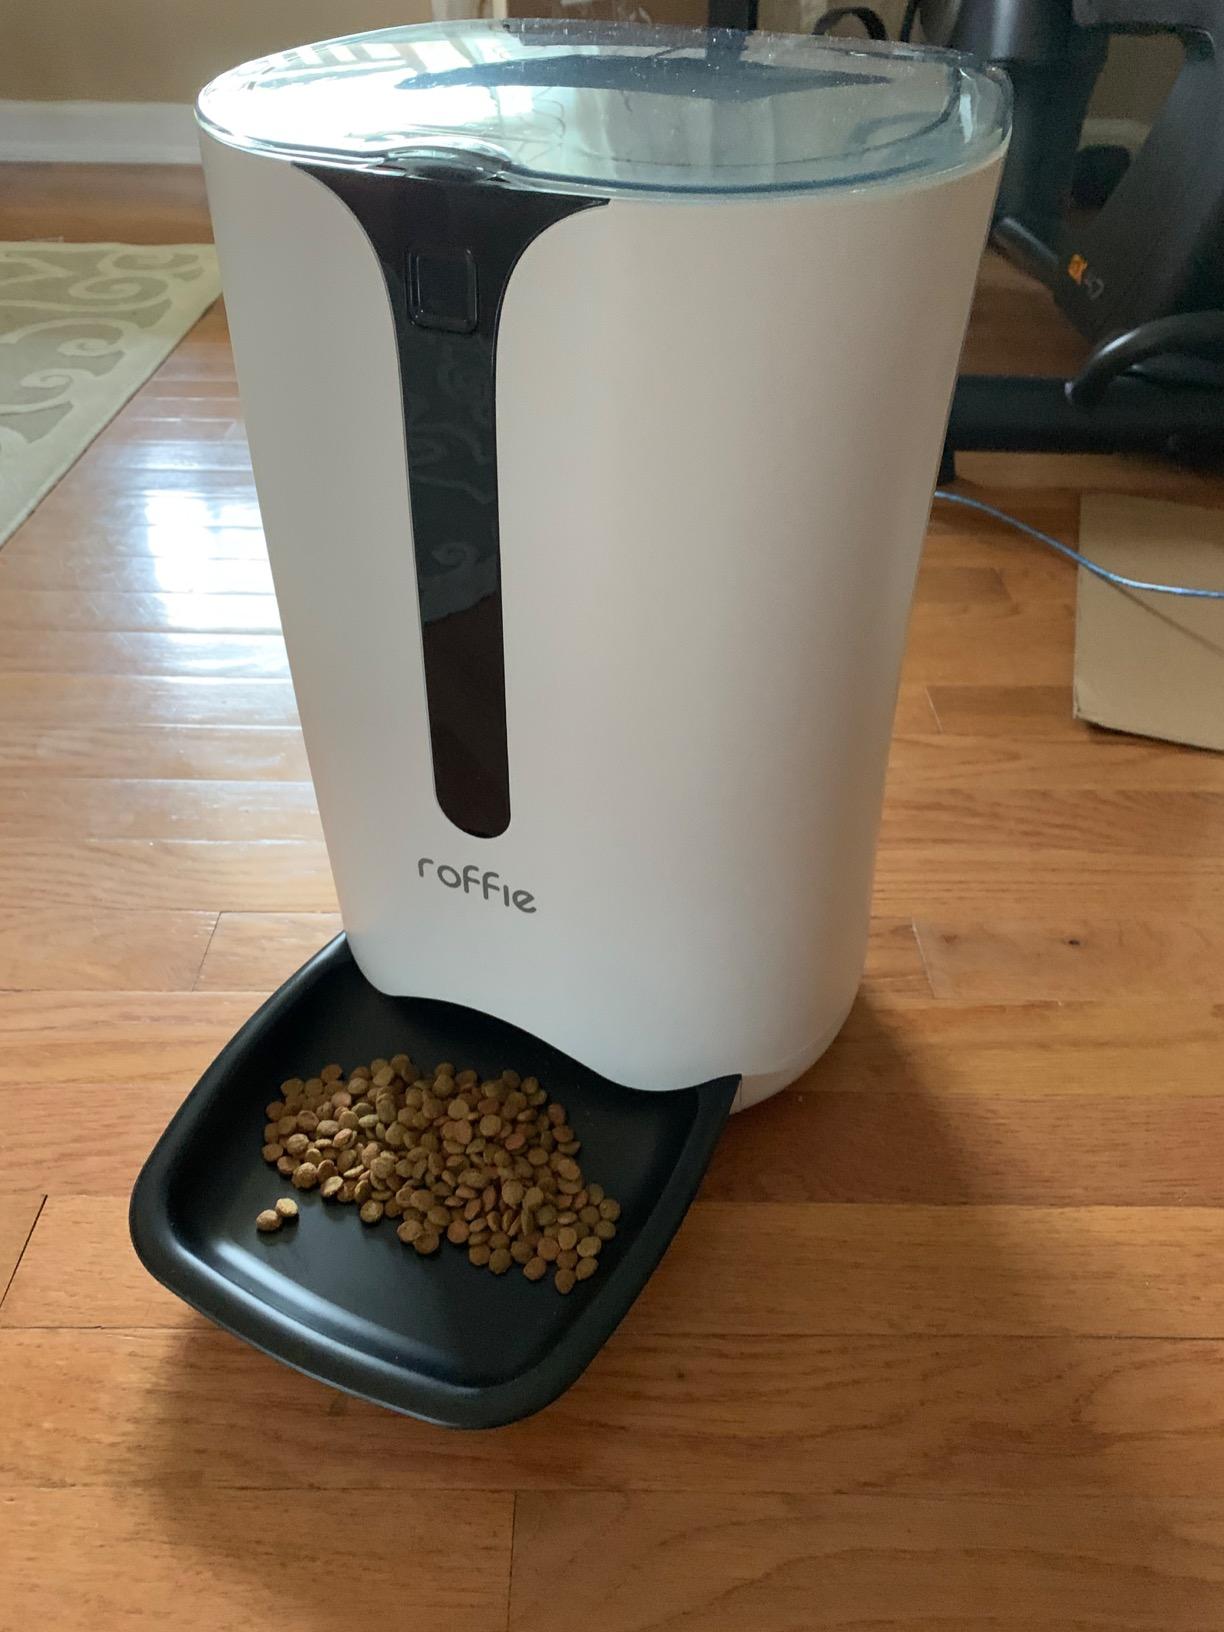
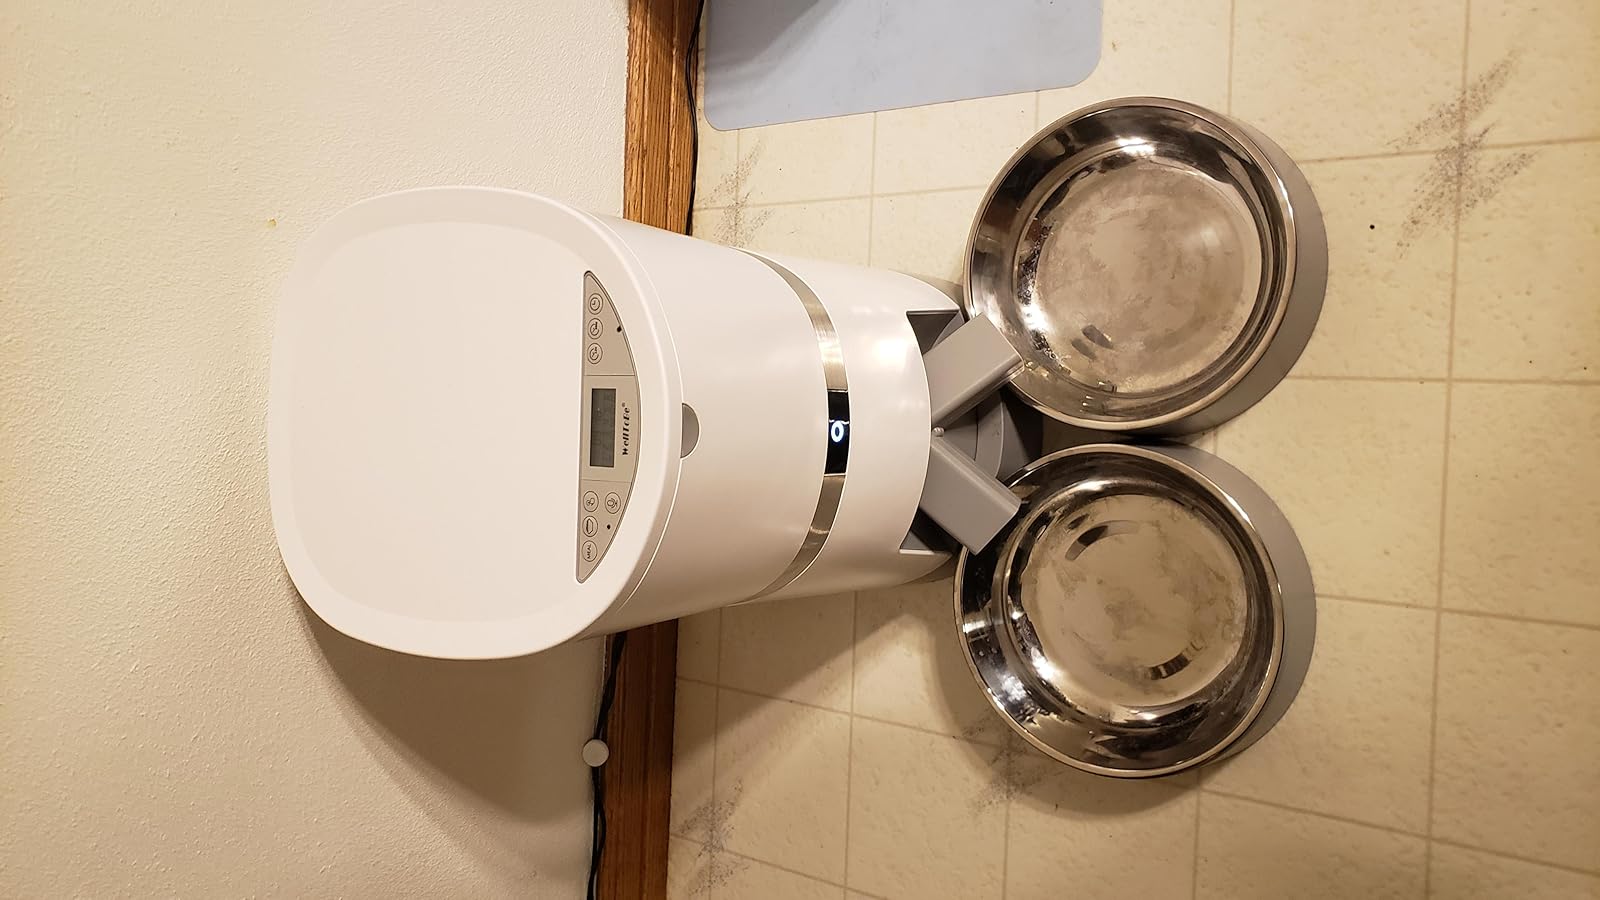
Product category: items_feeder
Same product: no